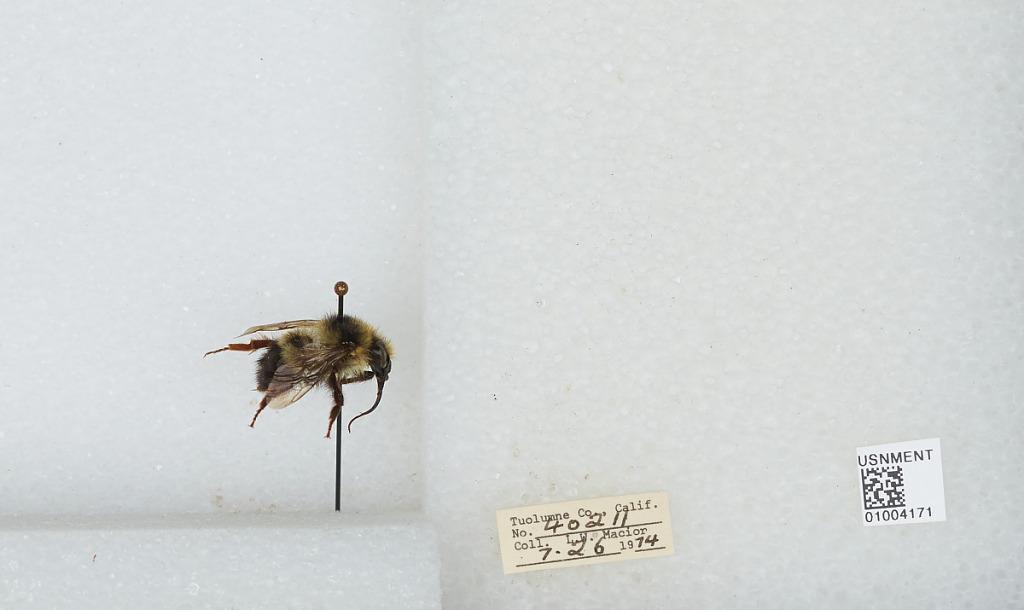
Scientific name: Bombus (Pyrobombus) flavifrons Cresson
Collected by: L. Macior
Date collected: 1974-7-26
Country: United States
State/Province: California
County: Tuolumne
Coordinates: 38.02, -119.94